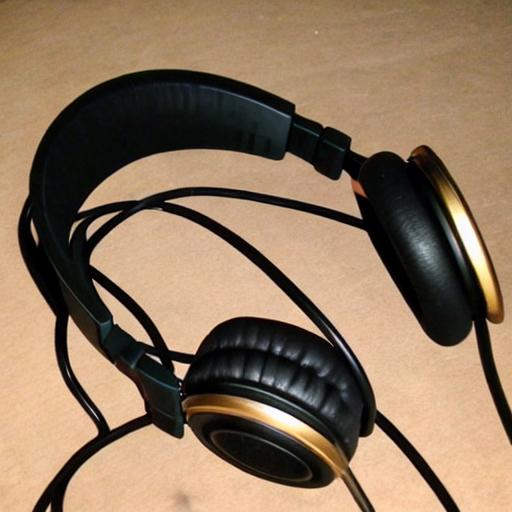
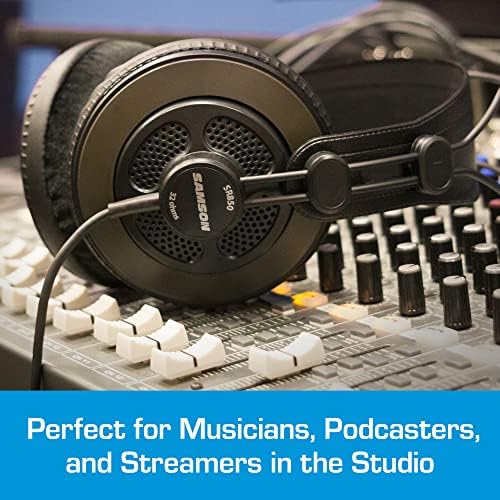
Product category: headphones
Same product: no